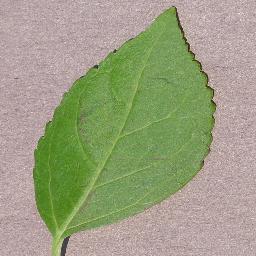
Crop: cherry
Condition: (including_sour)_healthy